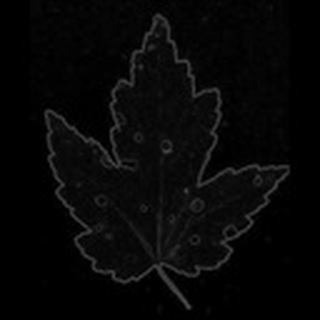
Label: cotton_target_spot